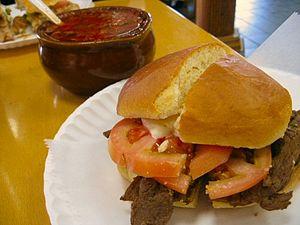
Cette page présente différents sandwichs et tartines existant à travers le monde.